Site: brandenburg
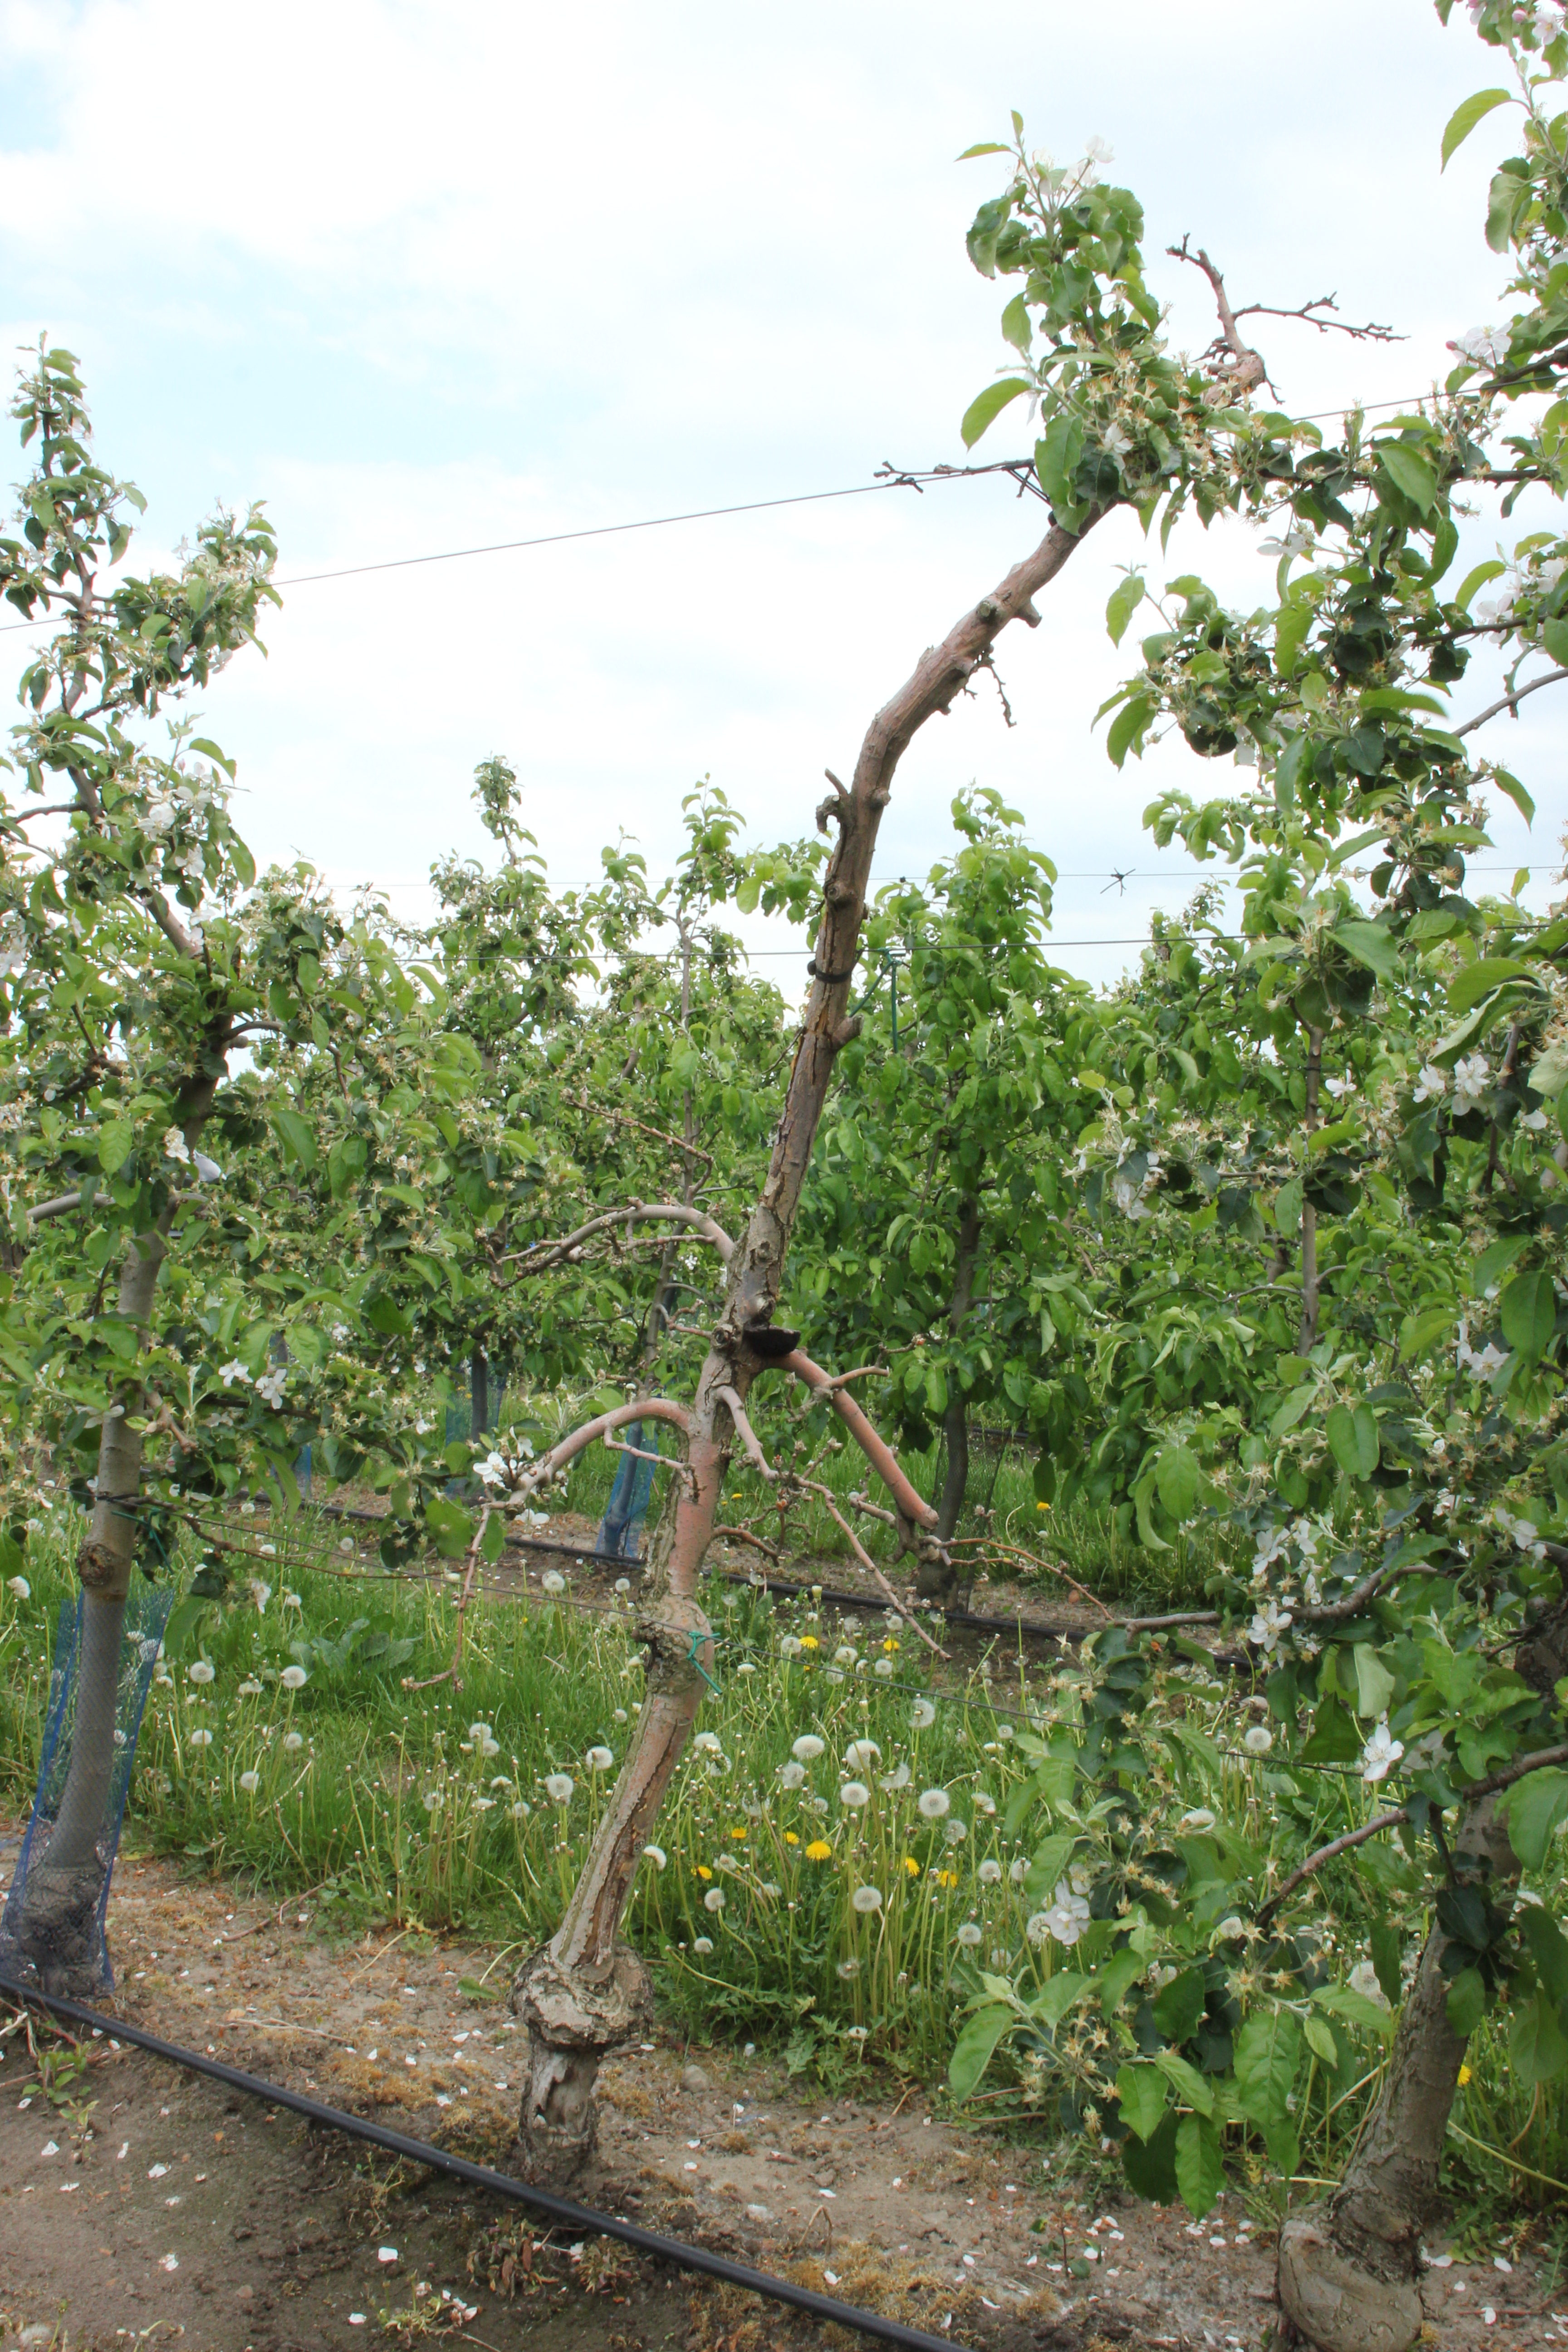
Growth stage (BBCH 67): Flowering